Capay Valley

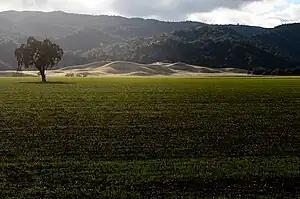
Capay Valley and Blue Ridge.

Capay Valley is a mostly rural valley northwest of Sacramento in Yolo County, California, United States. It lies east of Blue Ridge and west of the Capay Hills.